Church of Saint-Céneri-le-Gerei

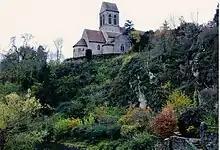
The rear of the Church of Saint-Céneri-le-Gerei

The Church of Saint-Céneri-le-Gerei is a Roman Catholic church named after Serenicus in the commune of Saint-Cénéri-le-Gérei in north-western France. It was built in the late-11th and early-12th centuries. It is a listed monument since 1886.